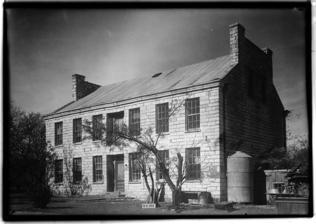
Building: Judge Sebron G. Sneed House
Country: United States of America
Year built: 1857
Homestead in Texas, United States Judge Sebron G. Sneed House Judge Sebron G. Sneed House (southeast façade), November 27, 1936 Location within Texas Alternative names Comal Bluff General information Status Ruins Type Homestead Architectural style Federal Style Location Southeast of IH-35 , Comal Bluff, Dove Springs neighborhood , Travis County Address Southeast corner of Bluff Springs Road & Nelms Drive Town or city Austin, Texas Country United States Coordinates 30°11′32″N 97°45′53″W / 30.192236°N 97.764795°W / 30.192236; -97.764795 Named for Judge Sebron G. Sneed Groundbreaking 1852 Completed 1857 Destroyed June 1989 Height Roof 38 feet 4 inches (11.68 m) Top floor 12 feet 6 inches (3.81 m) Dimensions Diameter 58 feet 4 + 1 ⁄ 4 inches (17.79 m) × 39 feet 8 + 1 ⁄ 2 inches (12.10 m) Technical details Material Limestone & pine Floor count 2 Grounds Original farm: 470 acres (190 ha); Current site: 1.73 acres (0.70 ha) Design and construction Architect(s) Likely, Abner Hugh Cook Other information Number of rooms 12; 4 bedrooms The Judge Sebron G. Sneed House (also, Sneed House and Comal Bluff ) is a historic former limestone plantation house in Austin, Texas , commissioned by Judge Sebron Graham Sneed . It was likely designed by architect and general contractor , Abner Hugh Cook , co-owner of the sawmill where Sneed had purchased lumber for the construction of the house. Cook is most notable for designing the Texas Governor's Mansion in Austin. History In 1848, Judge Sebron Graham Sneed and his family moved to Austin from Fayetteville, Arkansas . In 1850, Sneed purchased a 470-acre farm from the Santiago Del Valle Land Grant for $1000. The homestead was built starting in 1852 by Sneed's slaves and was completed by 1857. The walls of the house were built with limestone that was quarried from the Sneed farm, and brought to the construction site to be finished by hand. Lumber that was used for the floors, roof, and millwork was obtained 30 miles east in Bastrop, Texas. It was likely purchased from the Higgins Mill, a sawmill that had operated out of Lost Pines Forest along Copperas Creek since 1841. It is one of the few surviving pre- Civil War structures in the city. By 1860, the Sneed family owned 21 slaves. During the Civil War, Sebron Sneed's sons enlisted as soldiers with the Confederacy and the house was used as a recruiting station (or Confederate hospital) during the war. By the end of the war, Abraham Lincoln 's Emancipation Proclamation freed the slaves who would have maintained the homestead and farm. Sneed later willed 55 acres of the property and the house at Comal Bluff to his daughter Miranda Bledsoe on July 15, 1871, who then willed the property to her daughter, Rockie Bledsoe by 1916. The family lived on the premises until August 1, 1922, when it was sold with 196.4 acres to Bledsoe's cousin, Calvin L. Hughes for $8000. Hughes then willed the property to his daughter, Virgia Lo Cage, where she lived until her death there sometime in the 1960s. Architecture Section drawing of the Sneed House The first floor of the Sneed House consisted of six rooms; front and rear halls, three parlors (south, west, east), and a kitchen. A stairwell led to the upper story from the rear hall. The second floor also had six rooms; front and rear halls, and four bedrooms with access to the attic via a stairwell in the southeast bedroom. The bedrooms, parlors, and kitchen each had fireplaces. Access to the exterior was through doors located at the front and rear halls of the first and second floor. Later photographs show doors at the upper floor, yet no access to a balcony. It can be assumed that there was once a balcony along both sides of the first and second floors ( see McKinney Homestead ). Each of the rooms of the homestead had two windows, while the first floor front doors had lights on either side and a transom window above. The attic had two windows at each end. Floors of each of the rooms were finished with 6–8 inches (150–200 mm) wide pine planks. Each of the downstairs rooms had exposed ceilings, except for the kitchen which had a beaded ceiling and the south parlor which was plastered . Rooms along the north end and rear hall had unplastered limestone interior walls, while the kitchen and south parlor walls were plastered. The ceilings and walls of all of the upstairs rooms were plastered. Hearths were originally limestone. Those in the east parlors and kitchen were covered with concrete, while the original stone hearth in the west parlor was replaced with brick during renovations after 1900. Another exterior door was added to the east end of the house through the east parlor during this time. Four chimneys graced the exterior of the house. Conservation status Current condition of the homestead, June 2015 Efforts to document the site were taken in on November 27, 1936 when photographs were taken, and from August to September 1961 when architectural drawings were made of the homestead. The latter program was financed from the National Park Service 's "Mission 66" Project funds. After the death of Virgia Lo Cage in the 1960s, the homestead fell into a state of disrepair. During the years following, the conditions of the home began to deteriorate. Windows were boarded up, pine millwork and other interior elements were stolen, and the white plaster walls and exterior walls were vandalized with graffiti. The Sneed House burned down in July 1989, and currently sits in ruin where only portions of the stone walls, such as the majority of the west and east exterior walls and sections of some of the interior walls remain standing. It has yet to be registered with the National Register of Historic Places . Local resident Bobby Cervantes has made efforts to save the site from being demolished and redeveloped into an apartment complex by its current owners, Indo Pak Investments LLC. Cervantes was successful in preserving the nearby Sneed family burial plot, known as the Sneed Family Cemetery, where the Judge and wife are resting, as well as Williamson Creek Cemetery where former slaves of the household were also known to have been buried. Gallery South façade Southwest façade Second floor fireplace in the southwest bedroom House in 2020 Corresponding slave quarters on Bluff Springs Road See also List of National Historic Landmarks in Texas National Register of Historic Places listings in Texas References